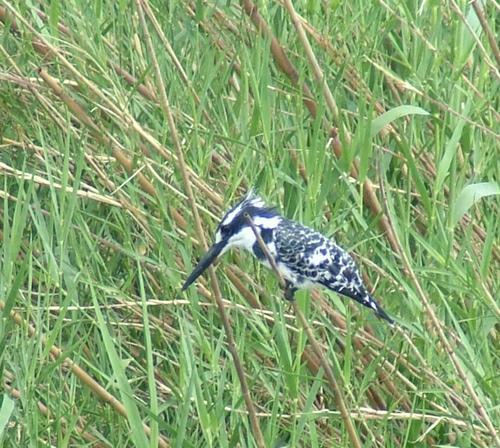
A photo of a pied kingfisher